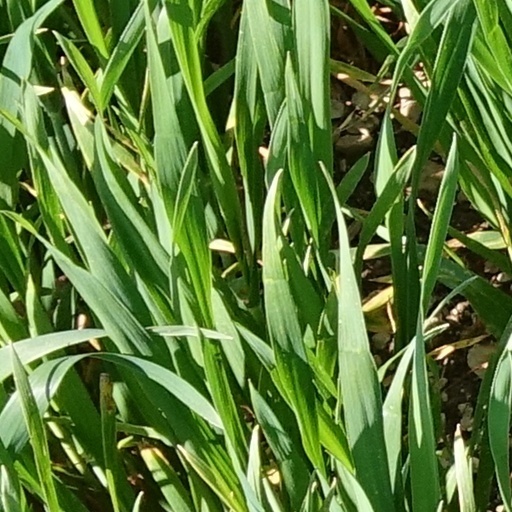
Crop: wheat